Mashhad

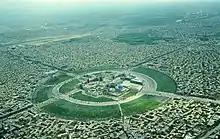
Aerial view of imam Reza shrine, 1976

The modern development of the city accelerated under Reza Shah (1925-1941). Shah Reza Hospital (currently Imam Reza Hospital, affiliated with the Basij organization) was founded in 1934; the sugar factory of Abkuh in 1935; and the Mashhad University of Medical Sciences in 1939. The city's first power station was installed in 1936, and in 1939, the first urban transport service began with two buses. In this year the first population census was performed, with a result of 76,471 inhabitants.